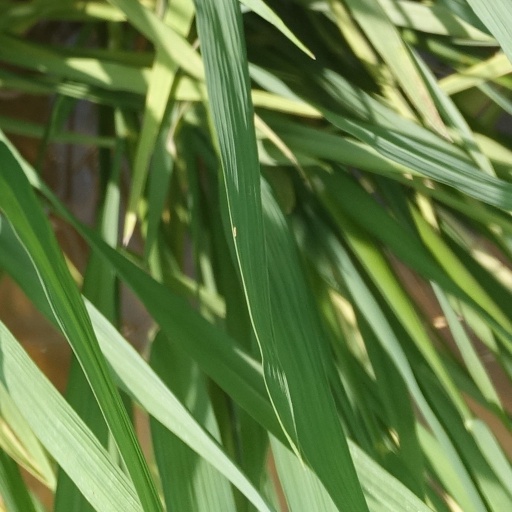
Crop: rice